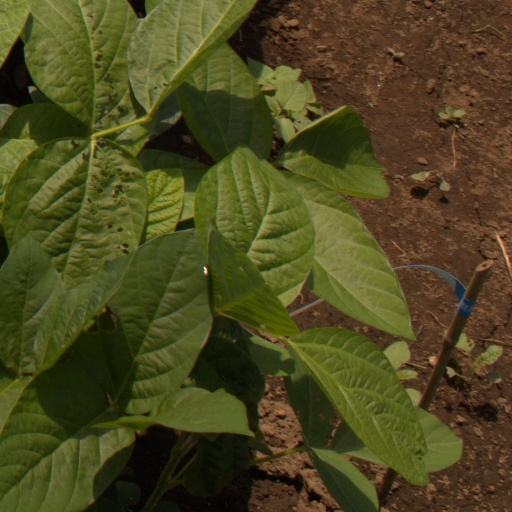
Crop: soybean